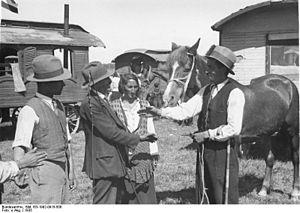
Un marchand de chevaux, ou maquignon, est un intermédiaire entre éleveurs et cavaliers. Il choisit des chevaux, les évalue, négocie leurs prix et présente ces animaux à la vente. Il doit posséder une excellente connaissance des chevaux et une bonne maîtrise de la vente, de la communication et de la fiscalité. Historiquement, les marchands de chevaux avaient souvent mauvaise réputation, en raison des arnaques perpétrées par certains d'entre eux. Cet état de fait est à l'origine du sens négatif donné au mot « maquignon » à partir du XVIᵉ siècle, et d'un nombre important de caricatures et vaudevilles qui les présentent en mauvaise part.